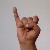
The image shows a hand gesture representing the letter 'I' in Indian Sign Language.